Walter S. Bowman

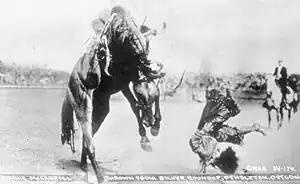
A 1915 photograph by Walter S. Bowman of Bonnie McCarroll being thrown from a horse named Silver at the Pendleton Round-Up (Displayed by the National Cowgirl Museum and Hall of Fame)

Walter Scott Bowman (February 8, 1865 – November 27, 1938) was a prominent professional photographer in Pendleton, Oregon. His work is included in the University of Oregon's Bowman, Moorhouse, Furlong, and Drake collections. Bowman captured well known action shots from the Pendleton Round-Up that are included at the National Cowgirl Hall of Fame. The National Cowboy Museum includes numerous Bowman photographs and postcard images. Bowman photographed events around Umatilla, Oregon, including parades, marching bands, railroad scenes, Pendleton High School team pictures, dances, studio portraits and images of Native American (the Umatilla Indian Reservation is adjacent to the city of Pendleton). The University of Oregon's Walter S. Bowman photographs collection includes 379 glass-plate negatives, 51 cellulose acetate negatives, and 200 silver gelatin photoprints.